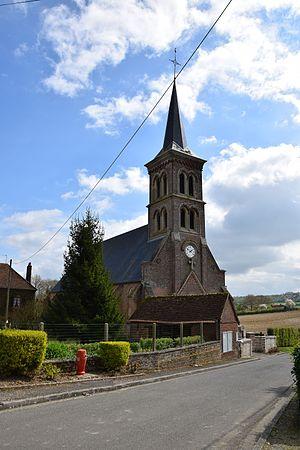
Espaubourg est une commune française située dans le département de l'Oise en région Hauts-de-France.